Test-driven development

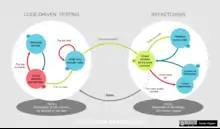
A graphical representation of the test-driven development lifecycle

The TDD steps vary somewhat by author in count and description, but are generally as follows. These are based on the book "Test-Driven Development by Example", and Kent Beck's Canon TDD article.